Agnes Magnell

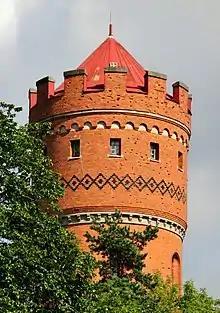
Water tower in Sala, designed by Agnes Magnell

Agnes Magnell came from an affluent family, her father was an officer and a landowner. She started artistic studies in 1894 at Konstfack in Stockholm and was there encouraged by one of her teachers to apply to study architecture at the Royal Institute of Technology. Although in principle women were not allowed to study at the institute, an exception was made after her father had written a formal request to the King in Council. She was the first woman to be admitted to the school for the purpose of studying architecture. She studied at the Royal Institute of Technology for four years. In the last year of her studies she met and married an engineer named Schmitt, and spent some time working with her husband designing water towers and electricity power plants. She never graduated, and after a few years stopped working actively to instead become a housewife. The water tower in Sala is an example of her work.